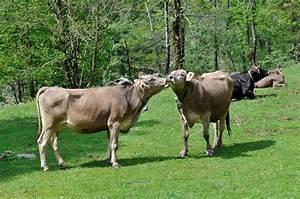
cow